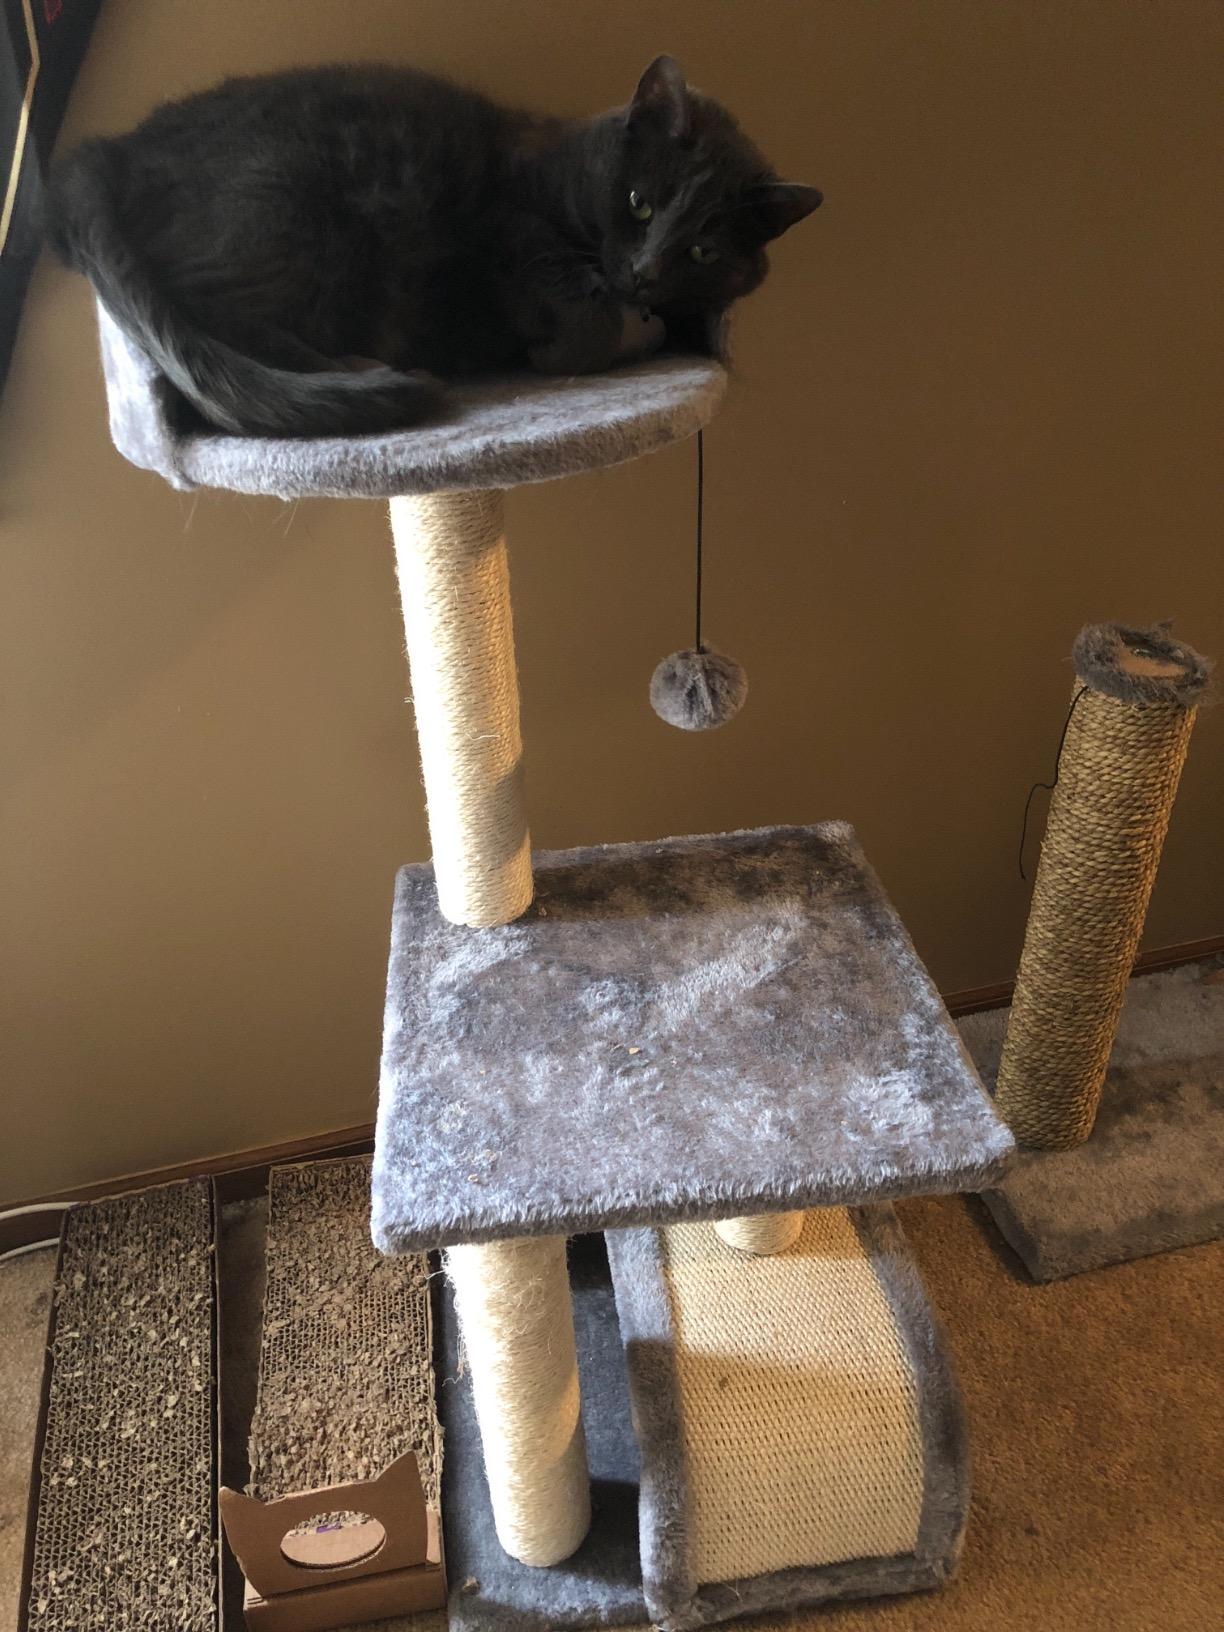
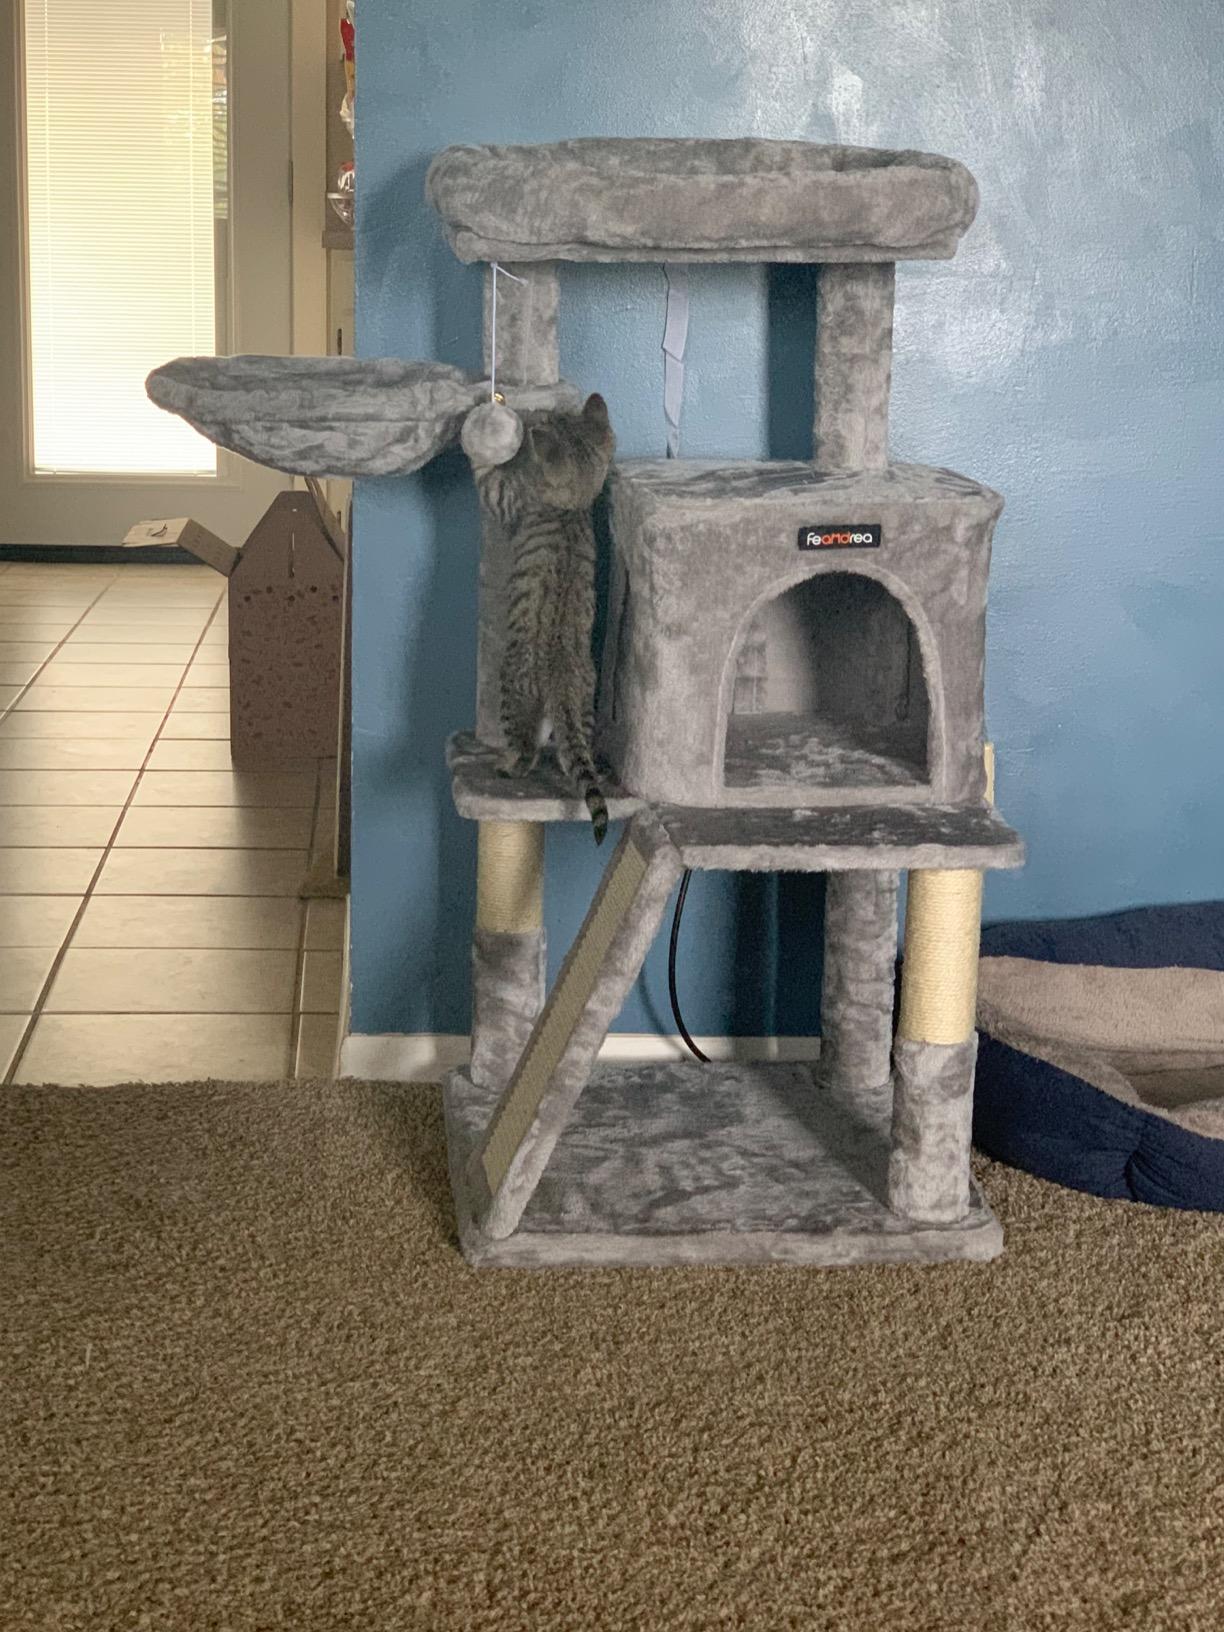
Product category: items_cat tree
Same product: no